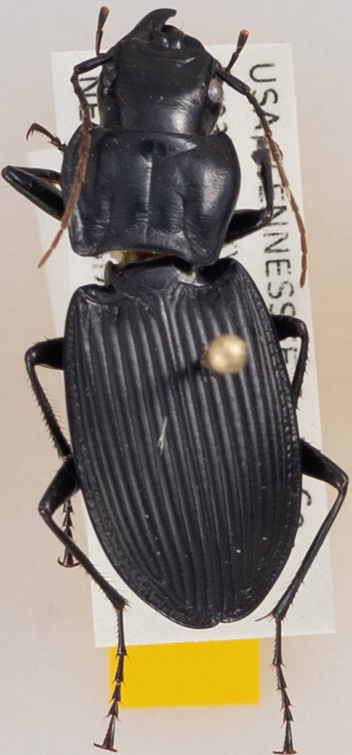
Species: Dicaelus teter
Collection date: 2017-05-02
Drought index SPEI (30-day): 0.8
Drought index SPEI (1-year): -1.258
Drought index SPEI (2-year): -0.966